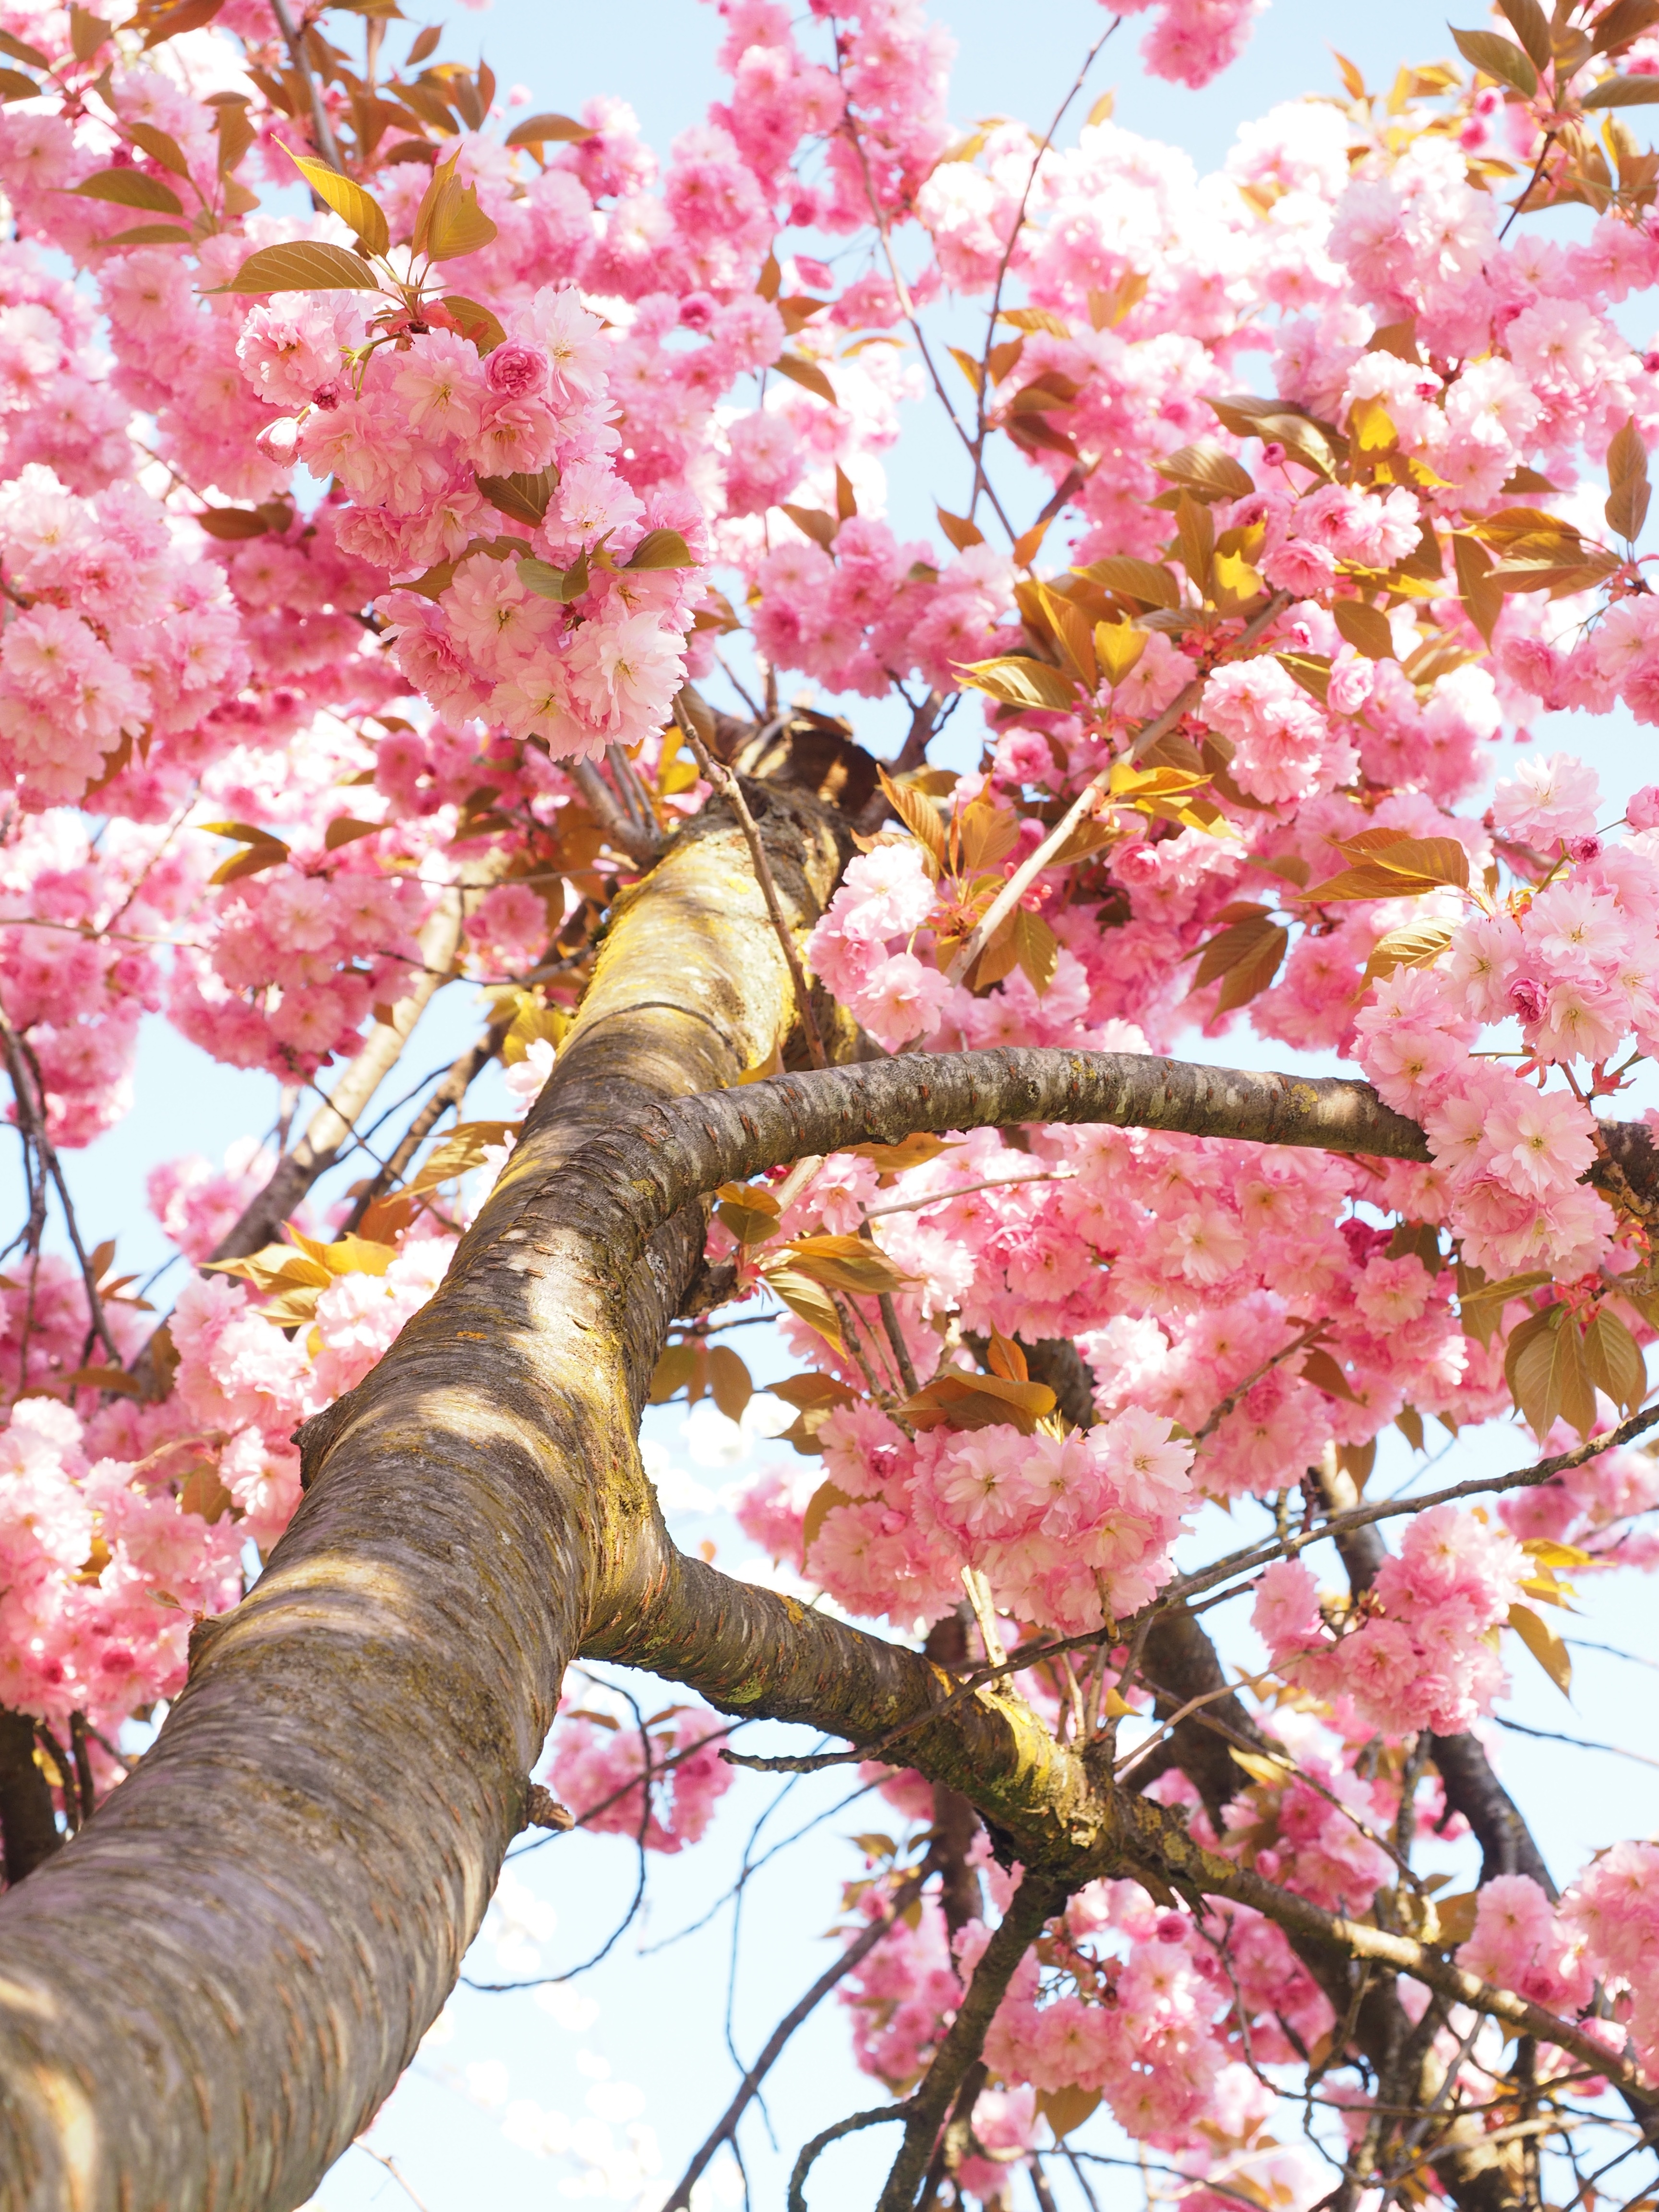
tree, branch, blossom, plant, fruit, leaf, flower, bloom, log, spring, produce, autumn, botany, pink, season, cherry blossom, tribe, japanese, shrub, smell, tradition, bud, japanese cherry trees, prunus, cherry, ornamental plant, flowering plant, rose family, flowering twig, japanese cherry, rosaceae, prunus serrulata, japanese flowering cherry, ornamental cherry, oriental cherry, east asian cherry, grannenkirsche, yoshino cherry, yoshino, japanese culture, cherry stem, woody plant, land plant